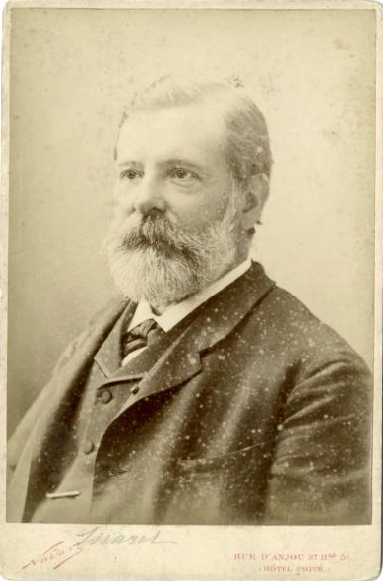
เอเตียน-ฌูล มาแร

| name = เอเตียน-ฌูล มาแร
| image = Étienne Jules Marey by Nadar.jpg
| imagesize = 250px
| birth_name = เอเตียน-ฌูล มาแร
| birth_place = โบน, ฝรั่งเศส
| occupation = ศิลปิน, ช่างภาพ, นักวิทยาศาสตร์
เอเตียน-ฌูล มาแร (; 5 สิงหาคม ค.ศ. 1830 – 21 พฤษภาคม ค.ศ. 1904) เป็นศิลปินช่างภาพชาวฝรั่งเศส และช่างถ่ายภาพต่อเนื่อง (chronophotographer) เป็นนักวิทยาศาสตร์ชาวฝรั่งเศส ผลงานของเขามีความสำคัญในการพัฒนาศาสตร์ด้านหทัยวิทยา เครื่องมือเกี่ยวกับสรีรวิทยา ภาพยนตร์ และวิทยาศาสตร์การถ่ายภาพ เขาเป็นที่ยอมรับอย่างกว้างขวางว่าเป็นผู้บุกเบิกการถ่ายภาพ และมีอิทธิพลของประวัติศาสตร์ของภาพยนตร์
== อัตชีวประวัติ ==
มาแรได้เริ่มการศึกษาเกี่ยวกับระบบไหลเวียนโลหิตในร่างกายมนุษย์ ต่อจากนั้นจึงได้เปลี่ยนไปศึกษาเรื่องการวิเคราะห์จังหวะการเต้นของหัวใจ การหายใจ กล้ามเนื้อ และชีวกลศาสตร์ เขาได้พัฒนาอุปกรณ์มากมายเพื่อเป็นการส่งเสริมการศึกษาของเขา และเพื่อการคำนวณค่า หรือเกณฑ์ต่าง ๆ ในเรื่องที่เขาศึกษาให้ได้อย่างละเอียดเช่น อุปกรณ์สฟิกโมกราฟ (sphygmographe) อุปกรณ์ที่เขาประสบความสำเร็จอย่างมากในการขาย เป็นเครื่องมือที่ใช้ในการวัดค่าชีพจร ในปี ค.ศ. 1869 มาแรได้ประดิษฐ์หุ่นยนต์แมลงที่ซับซ้อนอย่างมาก เพื่อแสดงให้เห็นถึงลักษณะการเคลื่อนไหวขณะบินของแมลงและเพื่ออธิบายถึงโครงสร้างของรูปร่างแปดแบบที่เกิดขึ้นระหว่างที่แมลงกำลังขยับปีก ซึ่งหลังจากนั้นเขาได้หลงไหลเรื่องการเคลื่อนไหวในอากาศและได้เริ่มศึกษาเกี่ยวกับเรื่อง กายวิภาคศาสตร์ ขณะบินของสัตว์ที่มีขนาดใหญ่ขึ้น เช่น นก
== ก้าวสู่ศาสตร์การถ่ายภาพ ==
เอดเวิร์ด มายบริดจ์ ช่างภาพชาวอังกฤษเป็นผู้ที่เป็นแรงบันดาลใจให้มาแรสนใจในศาสตร์การถ่ายภาพ ภาพถ่ายของมายบริดจ์ที่ถูกจัดแสดงต่อสาธารณชนในปารีสนั้น เป็นจุดเริ่มต้นที่ทำให้มาแรเริ่มค้นหาวิธีการถ่ายภาพที่สามารถจับภาพการเคลื่อนไหวของสิ่งที่ถ่ายได้ เขาสนใจและได้พัฒนาการถ่ายภาพที่ดูสมจริงไปสู่การถ่ายภาพอีกแขนงหนึ่งแบบที่เรียกว่า การถ่ายภาพต่อเนื่องในช่วงเวลา หรือ chronophotography
ในปี ค.ศ. 1880 ความคิดอันแตกต่างหรือการปฏิวัติทางความคิดของเขาได้ถูกบันทึกเป็นส่วนหนึ่งในกระแสความเคลื่อนไหวของวงการ การถ่ายภาพ ในปี ค.ศ. 1890 เขาได้ตีพิมพ์หนังสือชุดสำคัญและให้ชื่อว่า (การบินของนก) ที่เต็มไปด้วยภาพถ่าย ภาพวาด และแผนภาพ นอกจากนี้เขายังได้สร้างประติมากรรมที่แสดงการบินแบบต่างของนกอันน่าทึ่ง และมีความถูกต้องแม่นยำ
ไฟล์:Flight pelican.jpg|thumb|left|ภาพการเคลื่อนไหวของนกกระทุง โดยมาแร ในปี ค.ศ. 1882
มาแรได้ศึกษาการเคลื่อนไหวของสัตว์อื่น ๆ อีกเช่นกัน ในปี ค.ศ. 1873 เขาตีพิมพ์เรื่อง "กลศาสตร์ของสัตว์" ซึ่งเอดเวิร์ด มายบริดจ์ ได้ตรวจสอบภาพถ่ายของมาแร และสนับสนุนเขาเรื่องช่วงเวลาในการควบม้า ซึ่งจะมีช่วงเวลาหนึ่งที่กีบม้าจะยกลอยขึ้นจากพื้นหมดทั้งสี่ข้าง
มาแรคาดหวังที่จะเชื่อมความสัมพันธ์ระหว่างเรื่องกายวิภาคศาสตร์กับเรื่องสรีรวิทยาเข้าด้วยกัน เพื่อที่จะได้เข้าใจเกี่ยวกับการถ่ายภาพต่อเนื่องได้ดีมากขึ้น เขาได้เปรียบเทียบด้วยภาพที่เต็มไปด้วยเรื่องของกายวิภาคศาสตร์ ระบบโครงกระดูก ข้อต่อ และกล้ามเนื้อของสิ่งมีชีวิตที่เป็นสายพันธุ์ที่คล้ายกัน มาแรได้สร้างชุดภาพวาดที่แสดงภาพตอนม้ากำลังวิ่งเหยาะ ๆ และเวลาขณะควบม้า โดยภาพแรกแสดงให้เห็นแบบที่มีเลือดเนื้อ ส่วนอีกภาพเป็นภาพโครงกระดูก ซึ่งทั้งสองภาพเป็นภาพในช่วงขณะเวลาเดียวกัน
นอกจากนี้มาแรได้สร้างภาพยนตร์ขึ้นอีกด้วย ซึ่งภาพยนตร์ทั้งหมดได้ถูกบันทึกด้วยความเร็วสูงถึง 60 ภาพต่อวินาที เช่นผลงาน Falling Cat ซึ่งเขาได้ศึกษาเรื่องการเคลื่อนไหวของแมวที่กำลังลงสู่พื้นด้วยปลายเท้า ต่อมาเขาได้ทำการศึกษาสิ่งที่คล้ายกันนี้กับไก่และสุนัข ก็พบว่าสัตว์ทั้งสองนี้สามารถทำได้เหมือนกัน การค้นคว้าเรื่องการจับภาพและการแสดงภาพเคลื่อนไหวของเขานั้น ช่วยให้วงการการฉายภาพยนตร์เป็นที่รู้จัก
== การถ่ายภาพต่อเนื่องในช่วงเวลา ==
อุปกรณ์ หรือกล้องถ่ายภาพต่อเนื่องแบบปืน (Chronophotographic Gun) ของเอเตียน-ฌูล มาแร ได้ถูกสร้างขึ้นในปี ค.ศ. 1882 ซึ่งเป็นอุปกรณ์ที่สามารถบันทึกภาพต่อเนื่องตามลำดับเวลาได้ถึง 12 ภาพในหนึ่งวินาที และสิ่งที่น่าสนใจคือเฟรมทุกเฟรมถูกบันทึกอยู่ในภาพแผ่นเดียว ภาพของมาแรนั้นถือว่าแสดงภาพช่วงขณะที่สิ่งต่าง ๆ กำลังเคลื่อนไหวอย่างชัดเจน ภาพลักษณะนี้ถูกนำมาใช้ในการศึกษาเรื่องการเคลื่อนไหวของสัตว์ เช่น ม้า นก สุนัข แกะ ลา ช้าง ปลา และสิ่งมีชีวิตขนาดเล็กมาก เช่น สัตว์จำพวกหอย แมลง และสัตว์เลื้อยคลาน เป็นต้น ซึ่งบางครั้งถูกเรียกว่า "สวนสัตว์ที่มีชีวิตของมาแร"
ใน 1888 มาแรได้ปรับปรุงกล้องของเขาอีกครั้ง โดยแทนที่แผ่นถ่ายภาพภายในกล้องแบบกระจกด้วยกระดาษไวแสงแถบยาว แถบกระดาษนี้ถูกทำให้เคลื่อนเป็นระยะ ๆ โดยแม่เหล็กไฟฟ้า สองปีต่อมา มาแรได้เปลี่ยนแถบกระดาษเป็นฟิล์ม เซลลูลอยด์แบบโปร่งใสขนาดกว้าง 90mm และยาว 1.2 เมตร หรือมากกว่า
กล้องของมาแรถือได้ว่าเป็นต้นแบบของกล้องถ่ายภาพในปัจจุบัน กล้องที่มีความเร็วสูงในการจับภาพของมาแรนั้นได้ถูกพัฒนาต่อยอดโดยผู้ช่วยคนสุดท้ายของเขาที่ชื่อว่า ลูเซียง บูล ซึ่งสามารถจับภาพการเคลื่อนไหวอย่างรวดเร็วของสิ่งต่าง ๆ ได้ เช่น ภาพลูกกระสุนทะลุฟองสบู่
== ช่วงบั้นปลายชีวิต ==
ในช่วงสุดท้ายของชีวิต มาแรได้กลับมาศึกษาเกี่ยวกับการเคลื่อนไหวของรูปทรงที่ค่อนข้างจะเป็นนามธรรม เช่น การตกของลูกบอล ผลงานสุดท้ายที่สำคัญของเขาคือ การสังเกตและถ่ายภาพเส้นทิศทาวของควัน การศึกษาค้นคว้านี้ได้รับทุนสนับสนุนจากแซมิวเอล เพียร์พอนต์ แลงลีย์ ภายใต้การอุปถัมภ์ของสถาบันสมิธโซเนียน
== อ้างอิง ==
* กำจร สุนพงษ์ศรี. ศิลปะสมัยใหม่. กรุงเทพฯ : สำนักพิมพ์แห่งจุฬาลงกรณ์มหาวิทยาลัย, 2554. ISBN 978-974-03-2765-3
* จิระพัฒน์ พิตรปรีชา. โลกศิลปะศตวรรษที่ 20. กรุงเทพฯ : เมืองโบราณ, 2552. ISBN 978-974-73-8539-7
== แหล่งข้อมูลอื่น ==
หมวดหมู่:นักวิทยาศาสตร์ชาวฝรั่งเศส
หมวดหมู่:ผู้บุกเบิกการถ่ายภาพ